Charles Sturt University

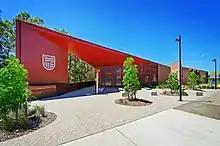
Port Macquarie campus

The Port Macquarie campus is the university's newest and first coastal regional campus.